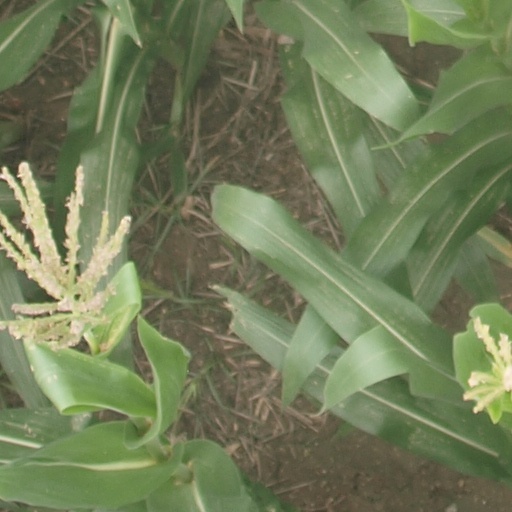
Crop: maize; corn